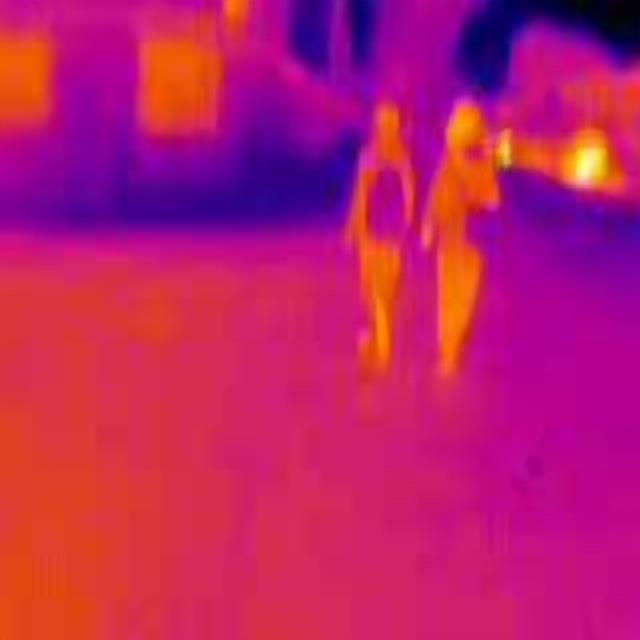
Detected objects:
label: person
label: person